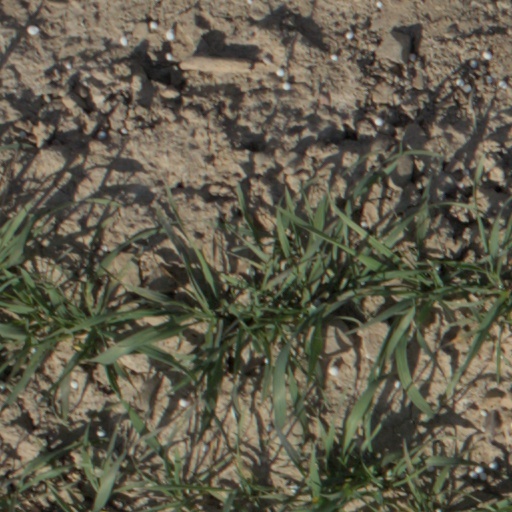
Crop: wheat